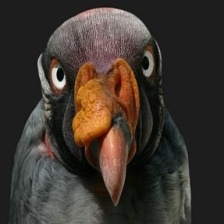
Species: KING VULTURE
Scientific name: SARCORAMPHUS PAPA
ImageNet parent category: vulture